Vamale language

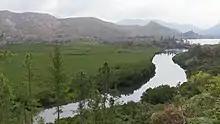
The estuary and mangrove of Tiouandé, a major village of Vamale speakers

While Vamale distinguishes five vowel phonemes. Nasality and length are phonemic as well. Compare /tã/ 'oven' and /ta/ 'go up', /ˈfa.ti/ 'speech' and /ˈfaː.ti/ 'to stick, to glue'.